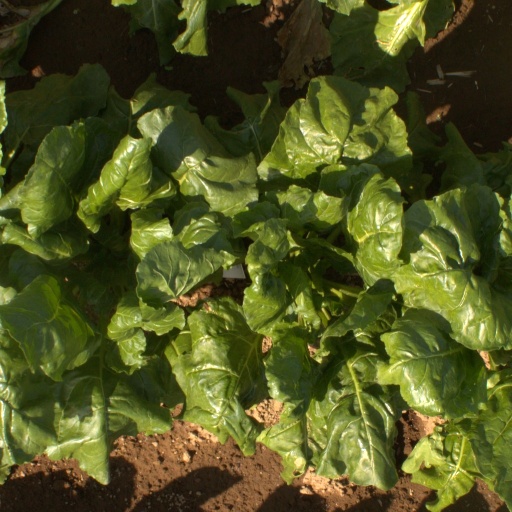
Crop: sugar beet